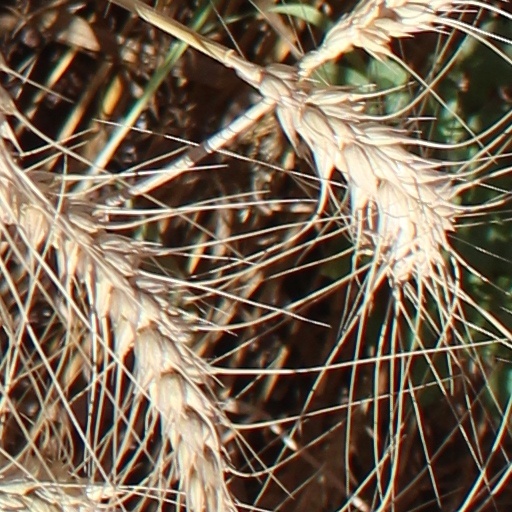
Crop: wheat